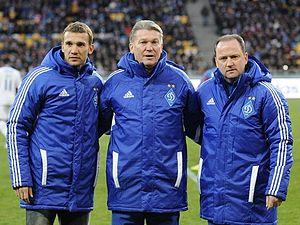
Le Dynamo Kiev est un club ukrainien de football, basé à Kiev.